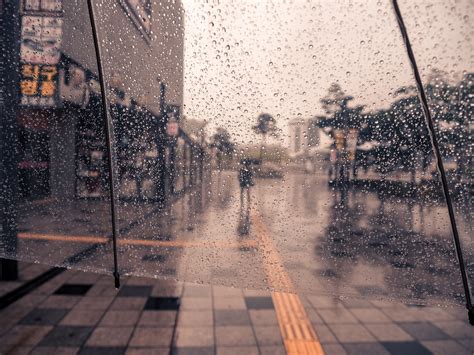
Weather: rain or strom